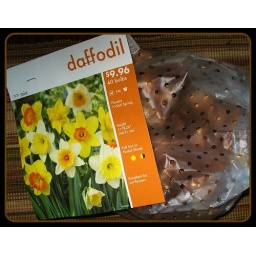
Remember to plant your bulbs this fall for beautiful flowers in the spring.